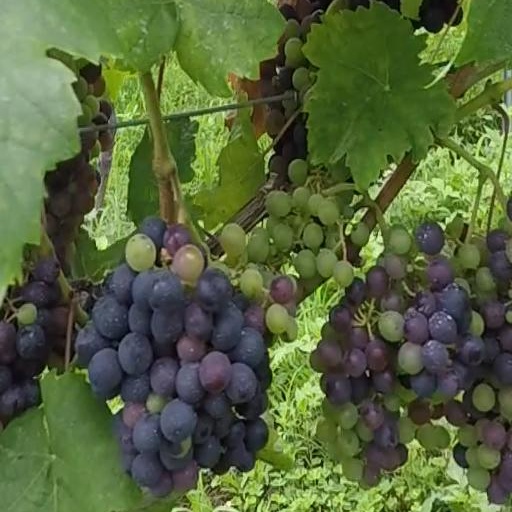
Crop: grape